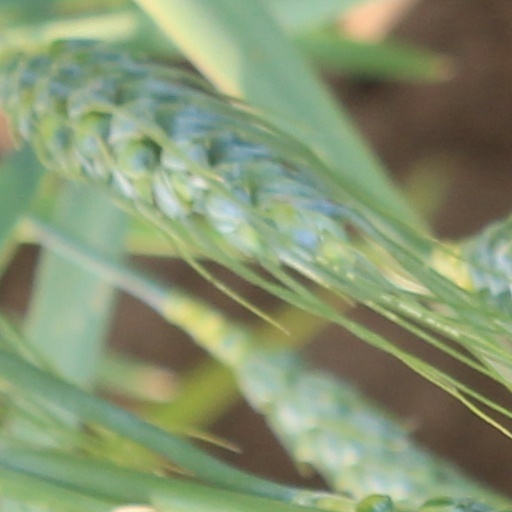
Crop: wheat